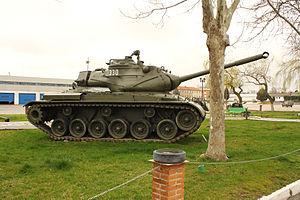
Le M47 Patton est un char moyen « M47 Medium Tank – 90 mm Gun » selon la nomenclature américaine, il est destiné à remplacer tous les Sherman M4 et les M26 Pershing développés pendant la Deuxième Guerre mondiale et qui s'avèrent être vraiment faibles vis-à-vis de la concurrence. Il est le deuxième char portant le nom de Patton. Peu utilisé par l'US Army et l'US Marine Corps, il est abondamment livré aux pays de l'OTAN et de l'OTASE à travers le programme Military Assistance Program.